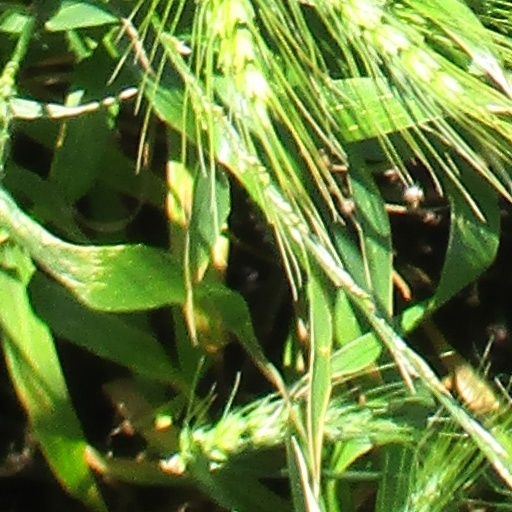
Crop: wheat